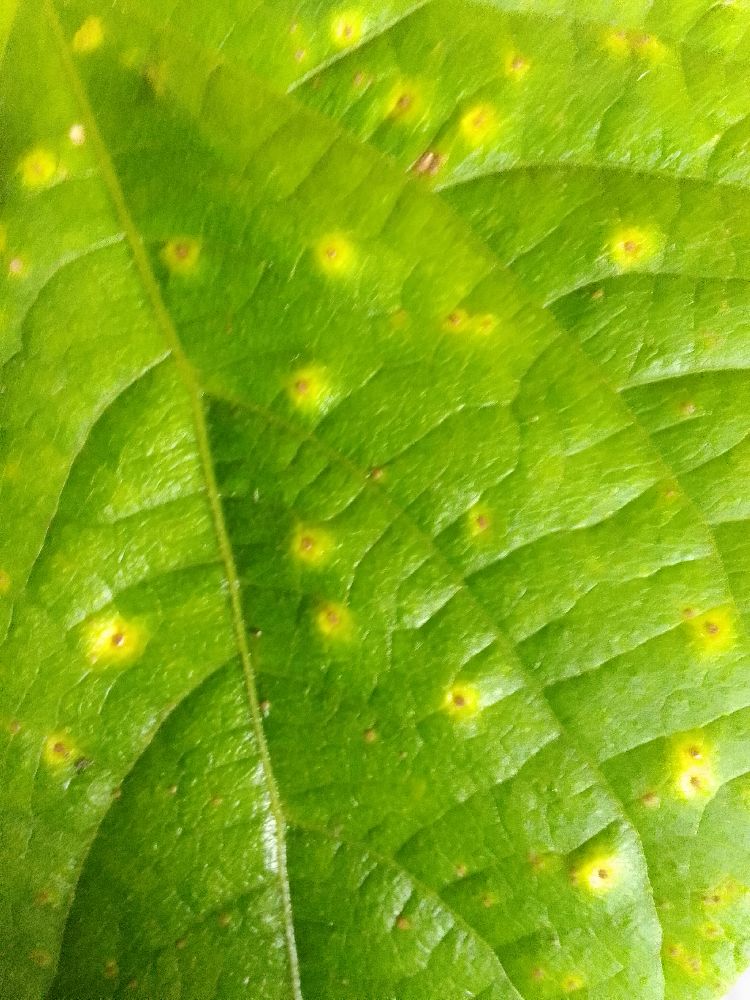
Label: rust